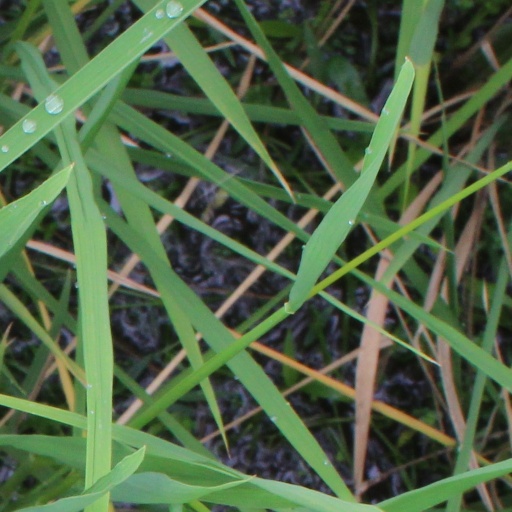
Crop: rice